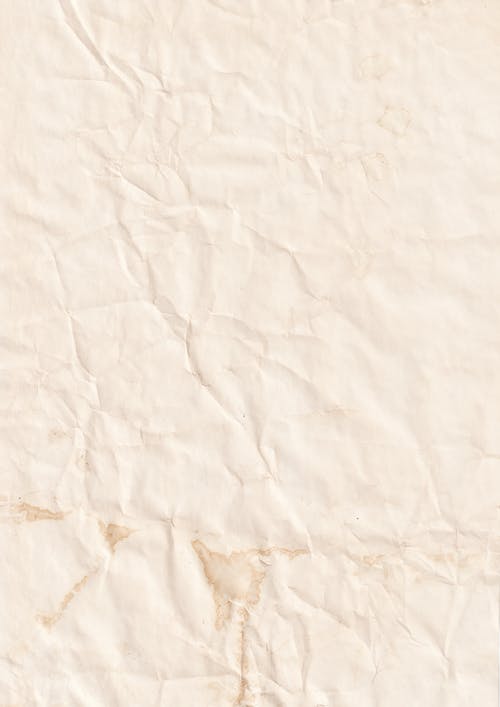
Label: paper